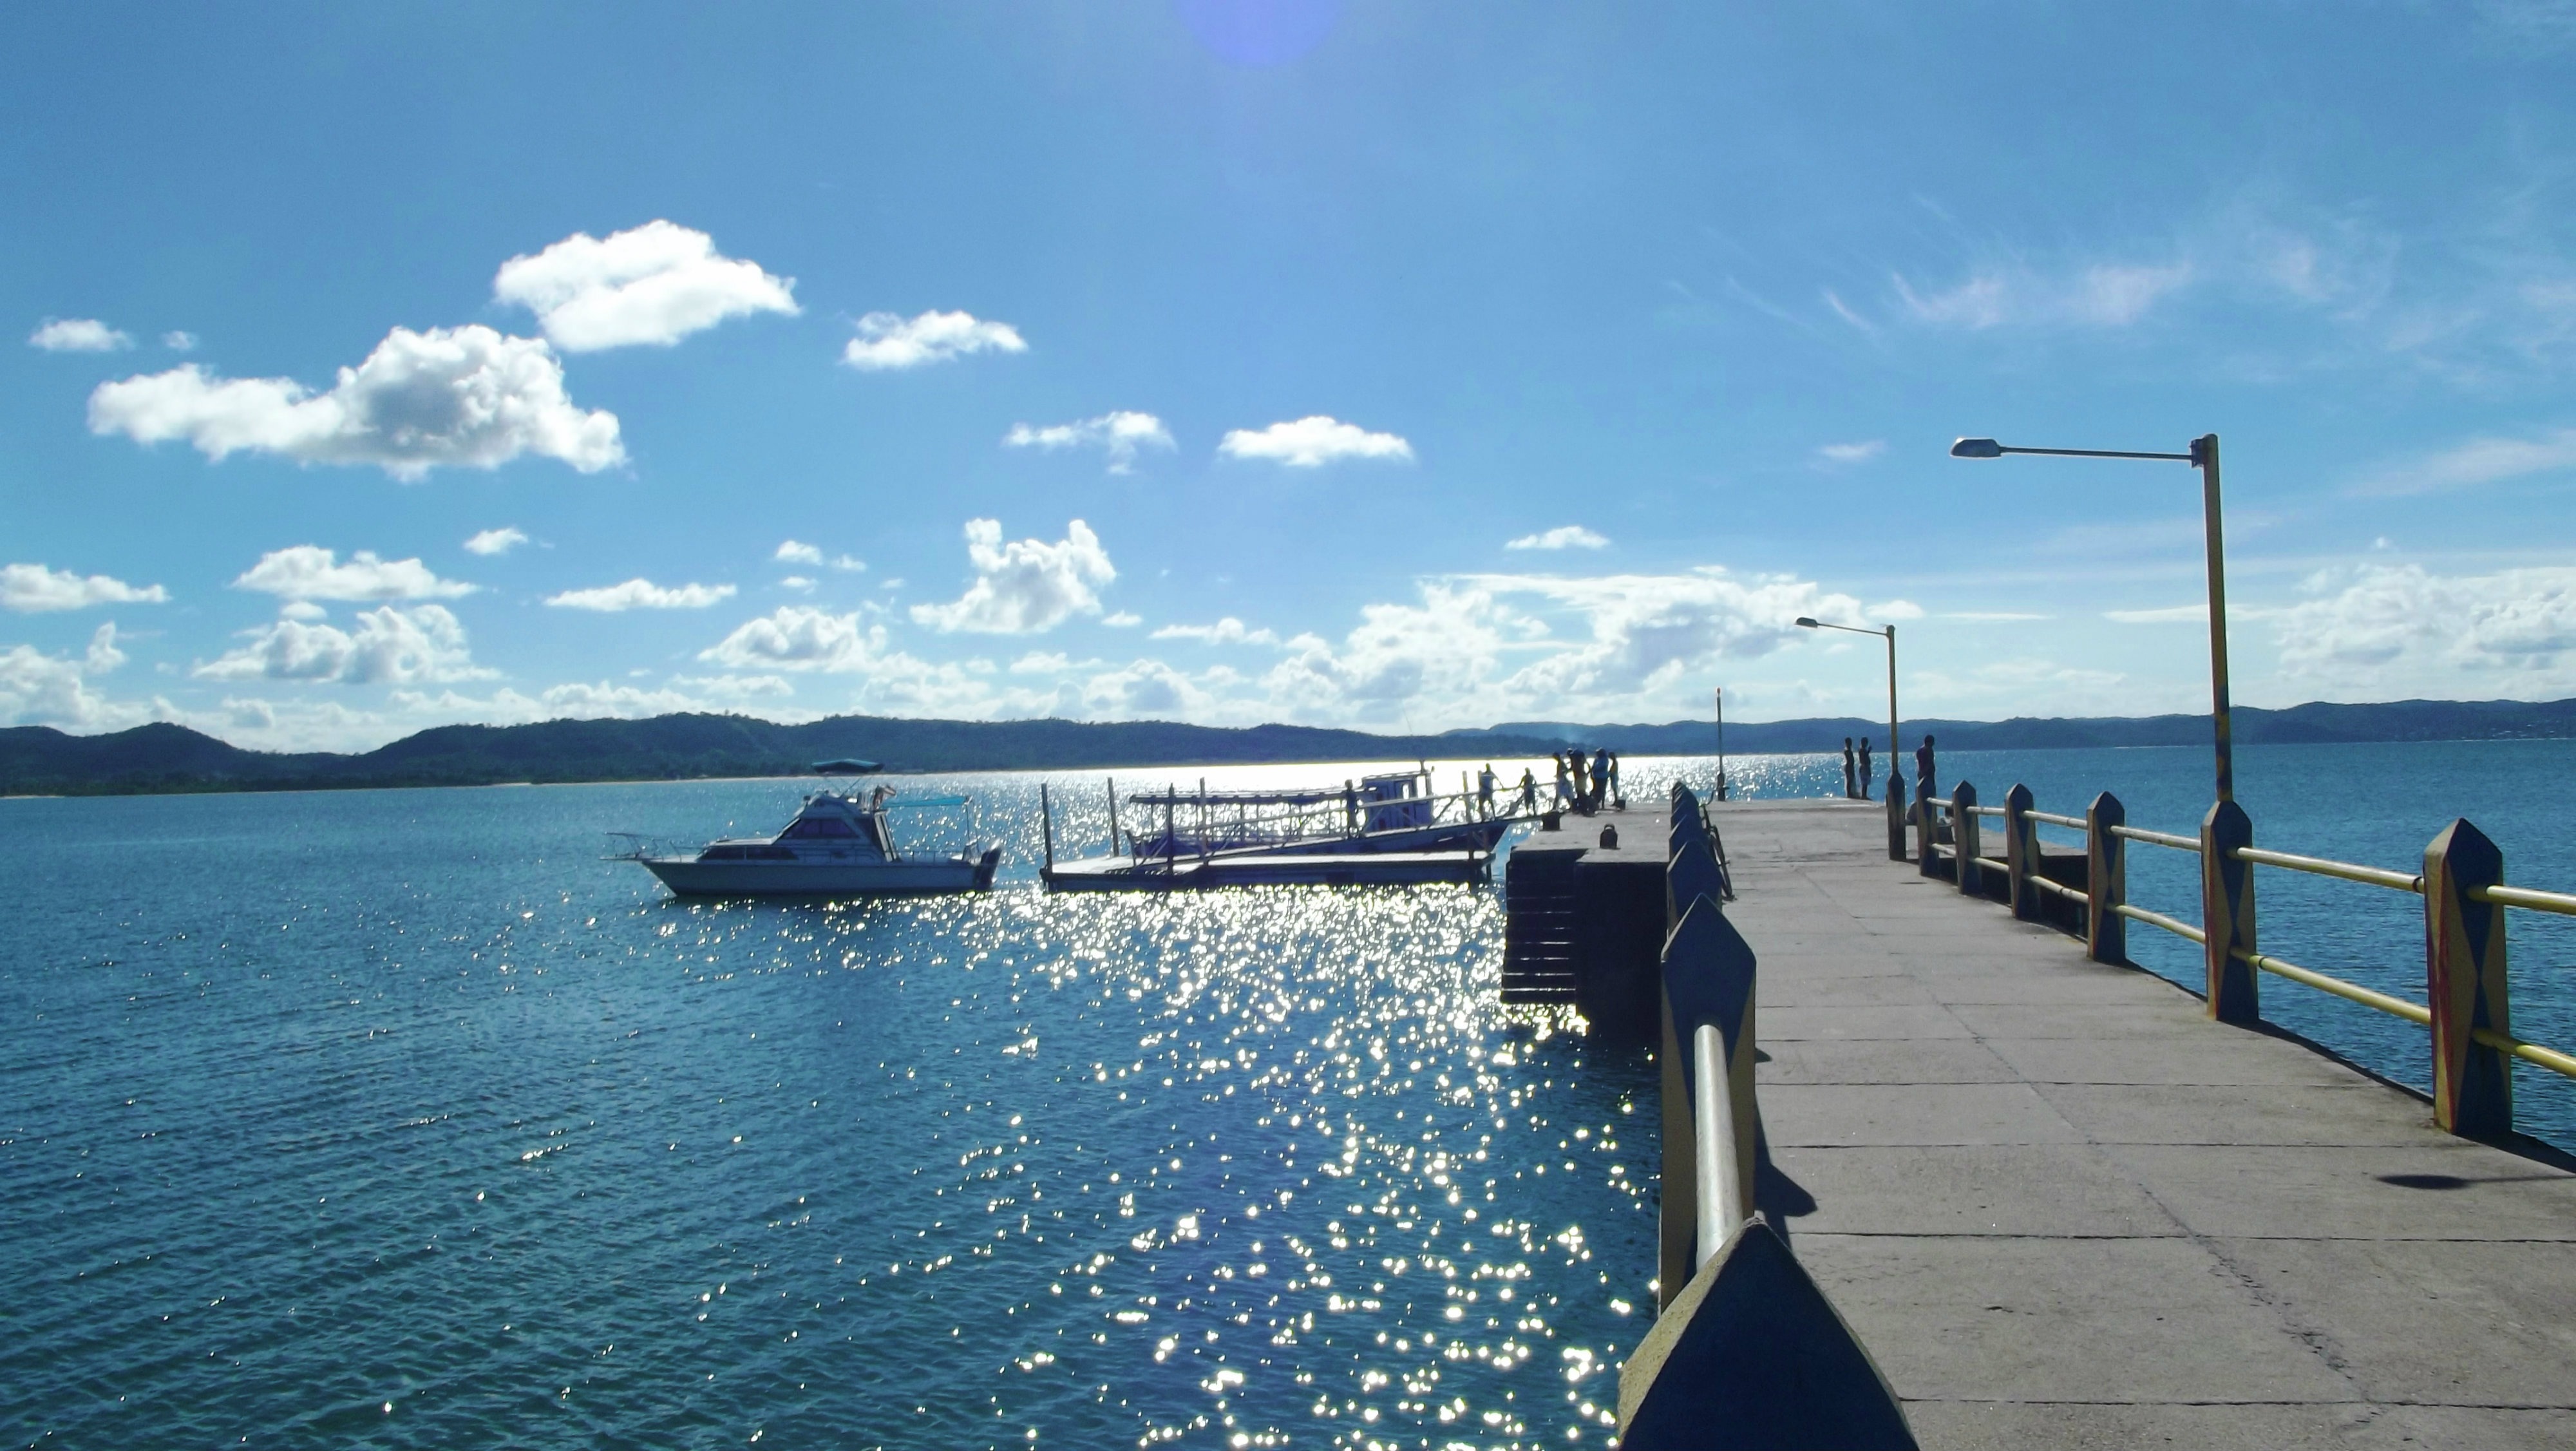
beach, sea, coast, water, ocean, horizon, dock, boat, shore, pier, vacation, canoe, vehicle, bay, island, marina, caribbean, porto